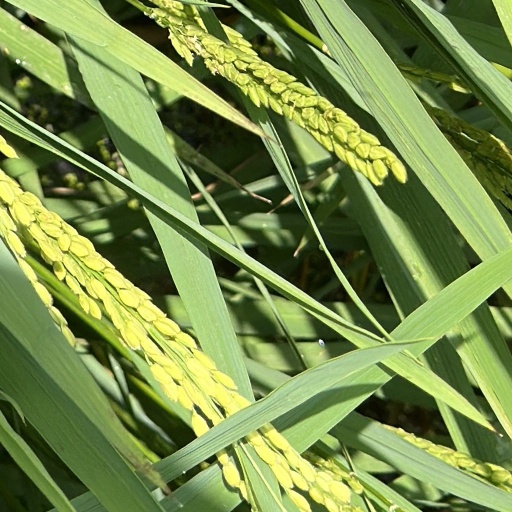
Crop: rice